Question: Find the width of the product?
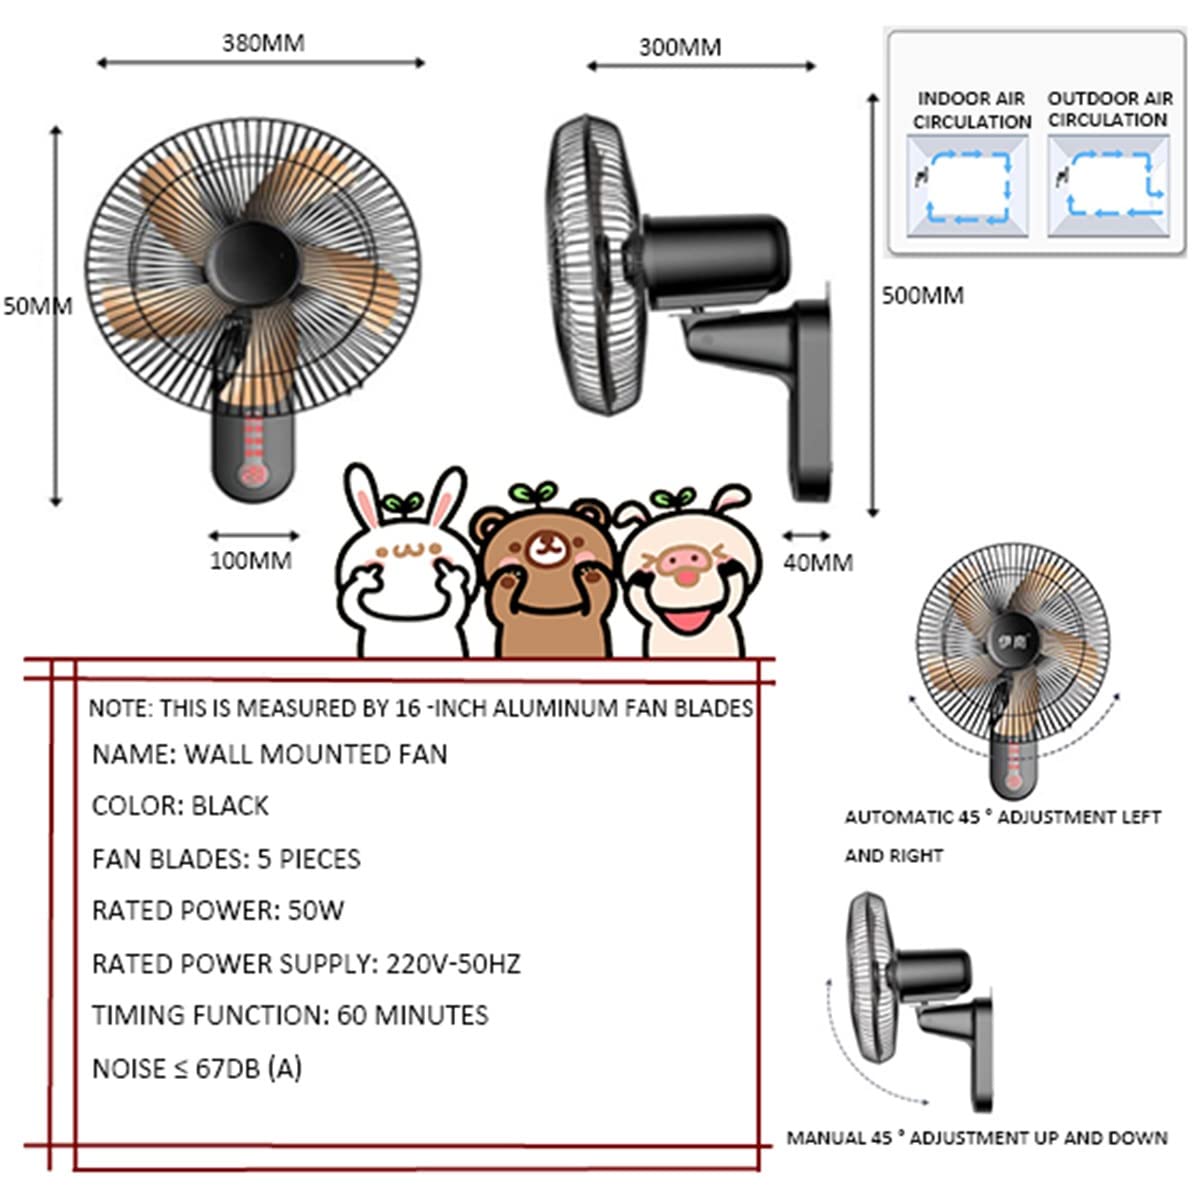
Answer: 380.0 millimetre